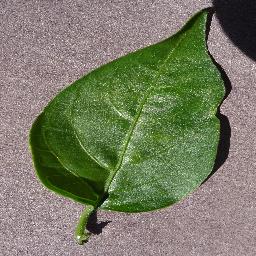
Label: Pepper,_bell___healthy